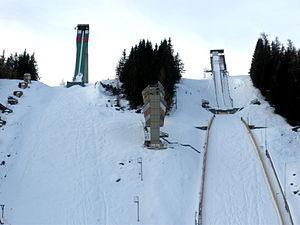
Les épreuves de combiné nordique à l'Universiade d'hiver de 2015 se déroulent à Štrbské Pleso du 25 janvier 2015 au 1ᵉʳ février 2015.
Štrbské Pleso est une station de ski située dans les Hautes Tatras, dans la région de Prešov, dans le nord de la Slovaquie.